All My Life (TV series)

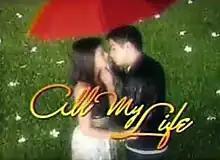
Title card

All My Life is a 2009 Philippine television drama romance series broadcast by GMA Network. Directed by Mac Alejandre and Andoy Ranay, it stars Aljur Abrenica and Kris Bernal. It premiered on June 29, 2009 on the network's Telebabad line up. The series concluded on September 18, 2009 with a total of 60 episodes.